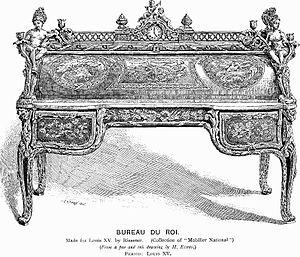
Le secrétaire à cylindre de Louis XV, plus connu sous le nom de bureau du Roi, est un bureau cylindre richement ornementé fabriqué pour Louis XV dans les années 1760. Commencé par Oeben et achevé par Riesener, tous deux ébénistes du Roi, ce bureau est une des plus célèbres réalisations de l'histoire du mobilier français. Il se trouve dans le cabinet intérieur, une des pièces du Petit appartement du Roi au château de Versailles.